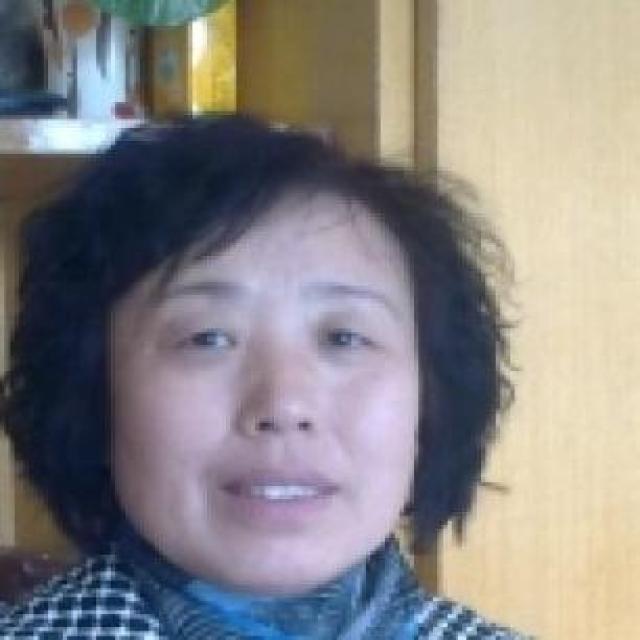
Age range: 45-64